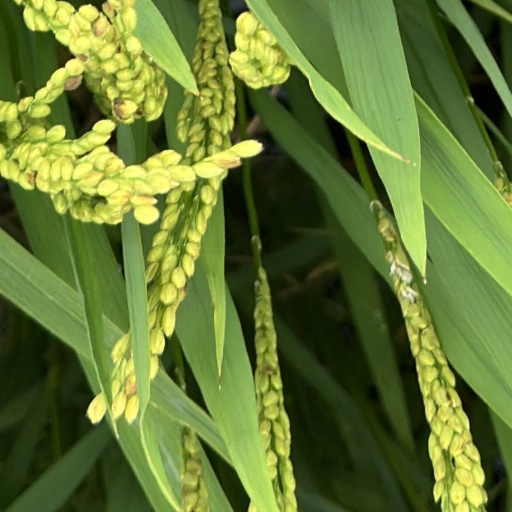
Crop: rice